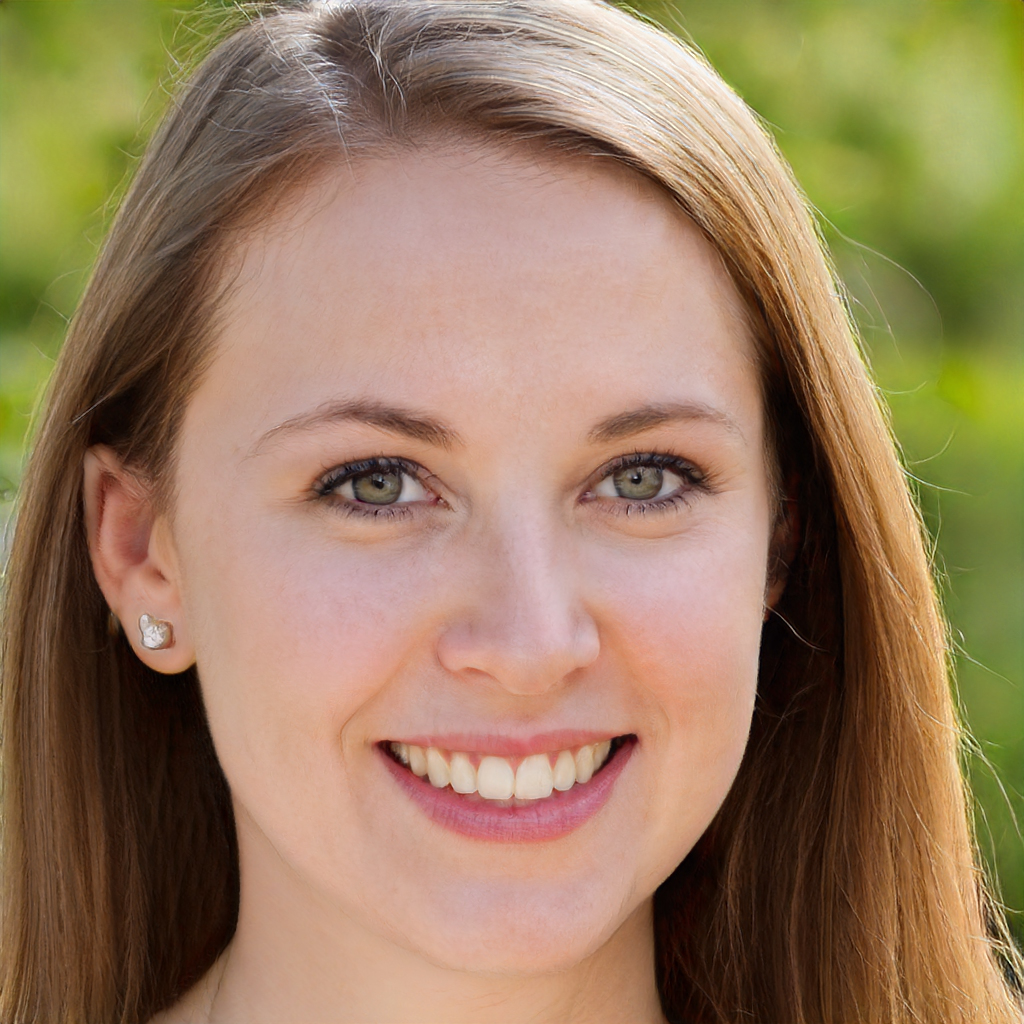
Gender: Female